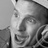
Emotion: happy